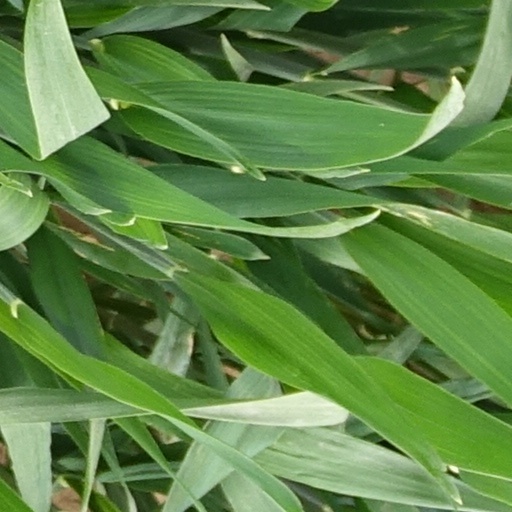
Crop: wheat